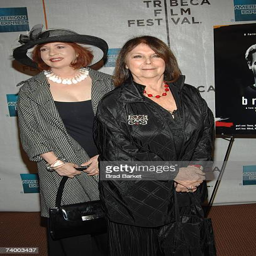
journalist and actor attend the premiere at festival